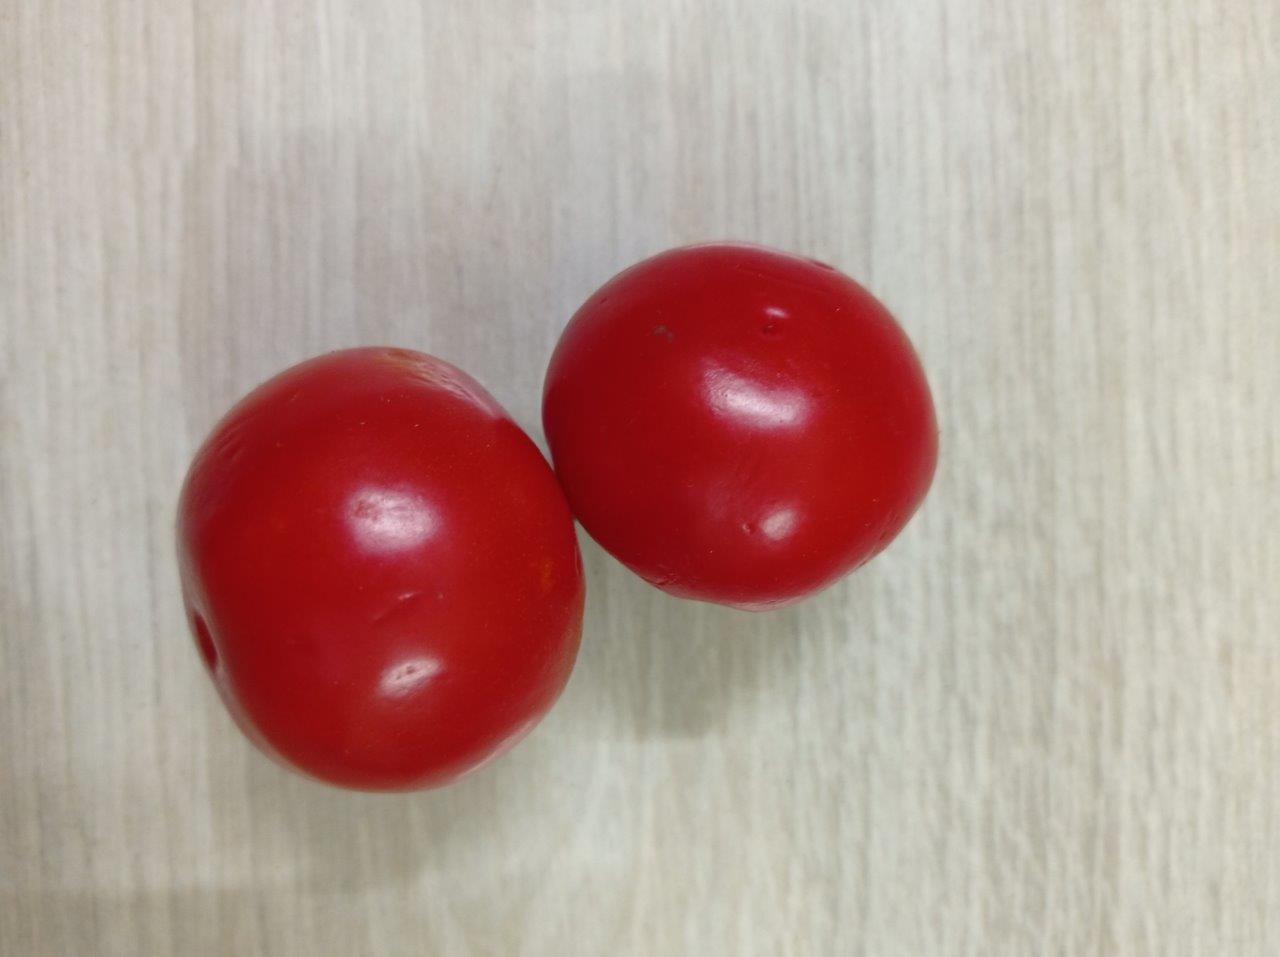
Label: Fresh